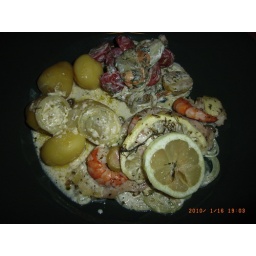
Recently, I was asked whether we transferred the mirror above the dining-room table ...